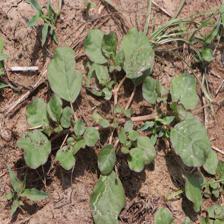
Label: BroadLeafWeed